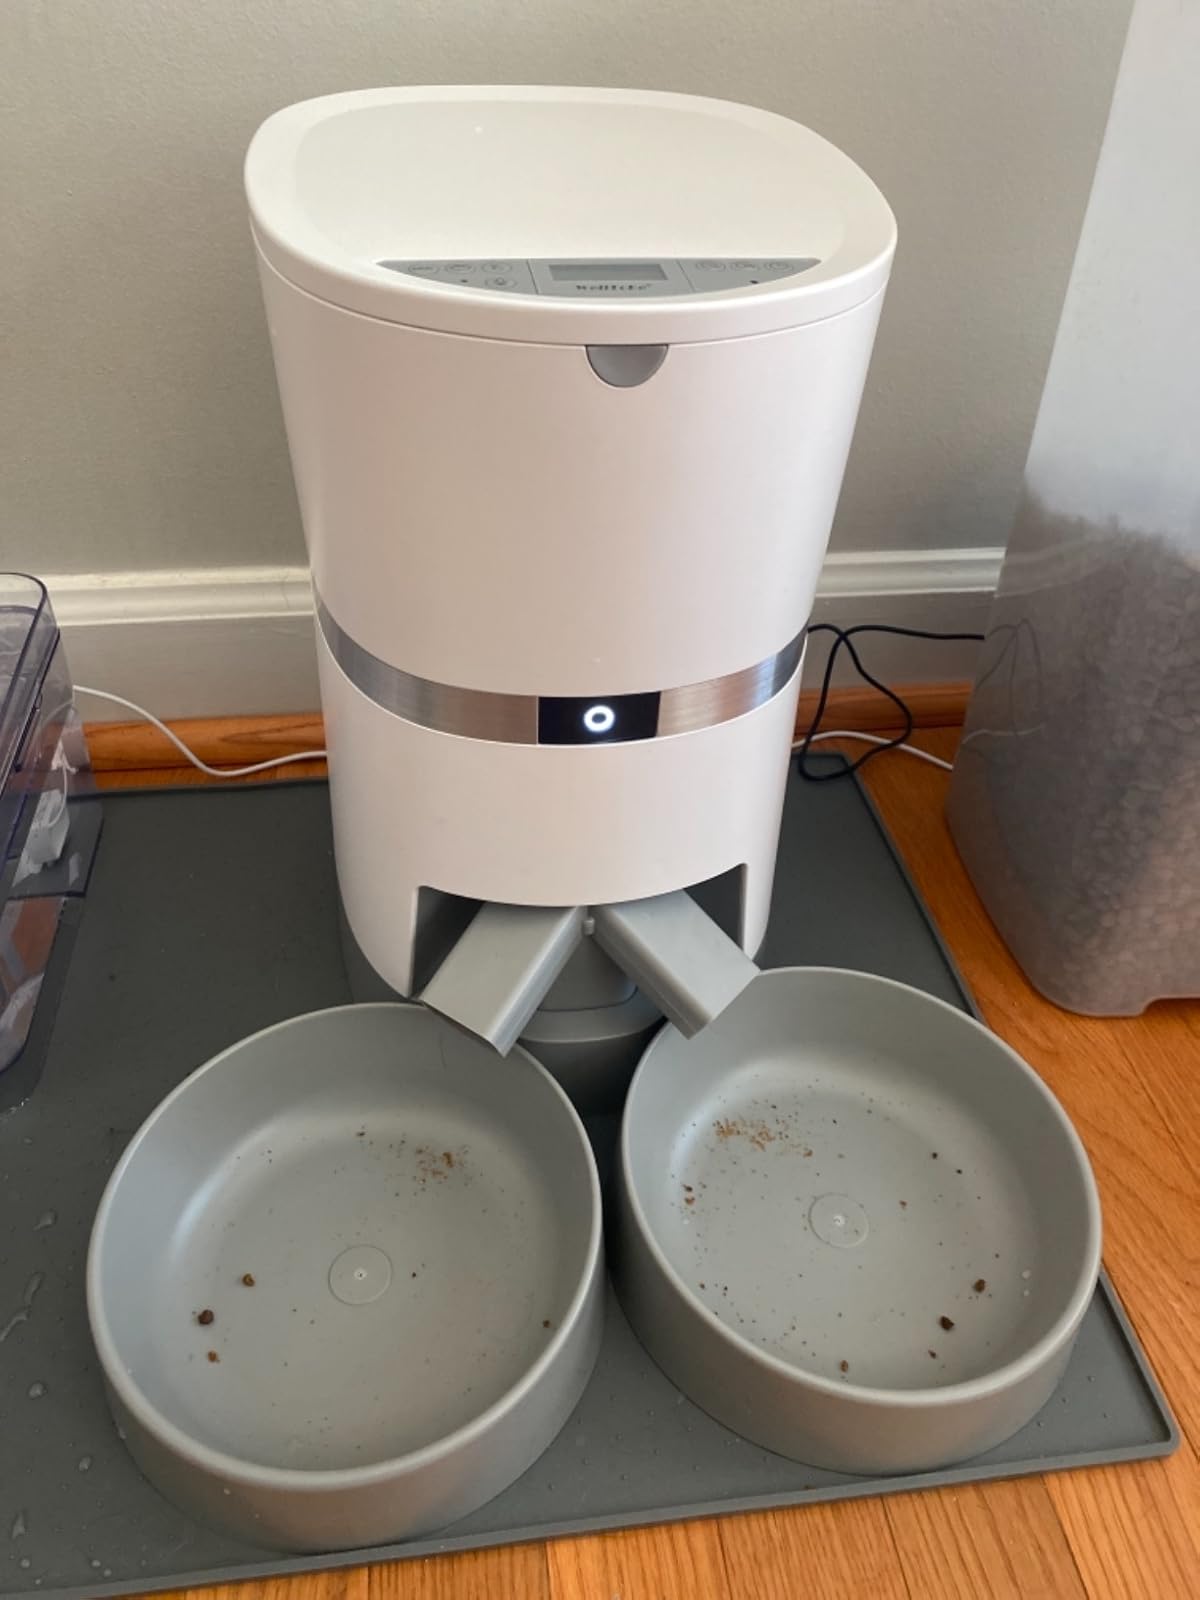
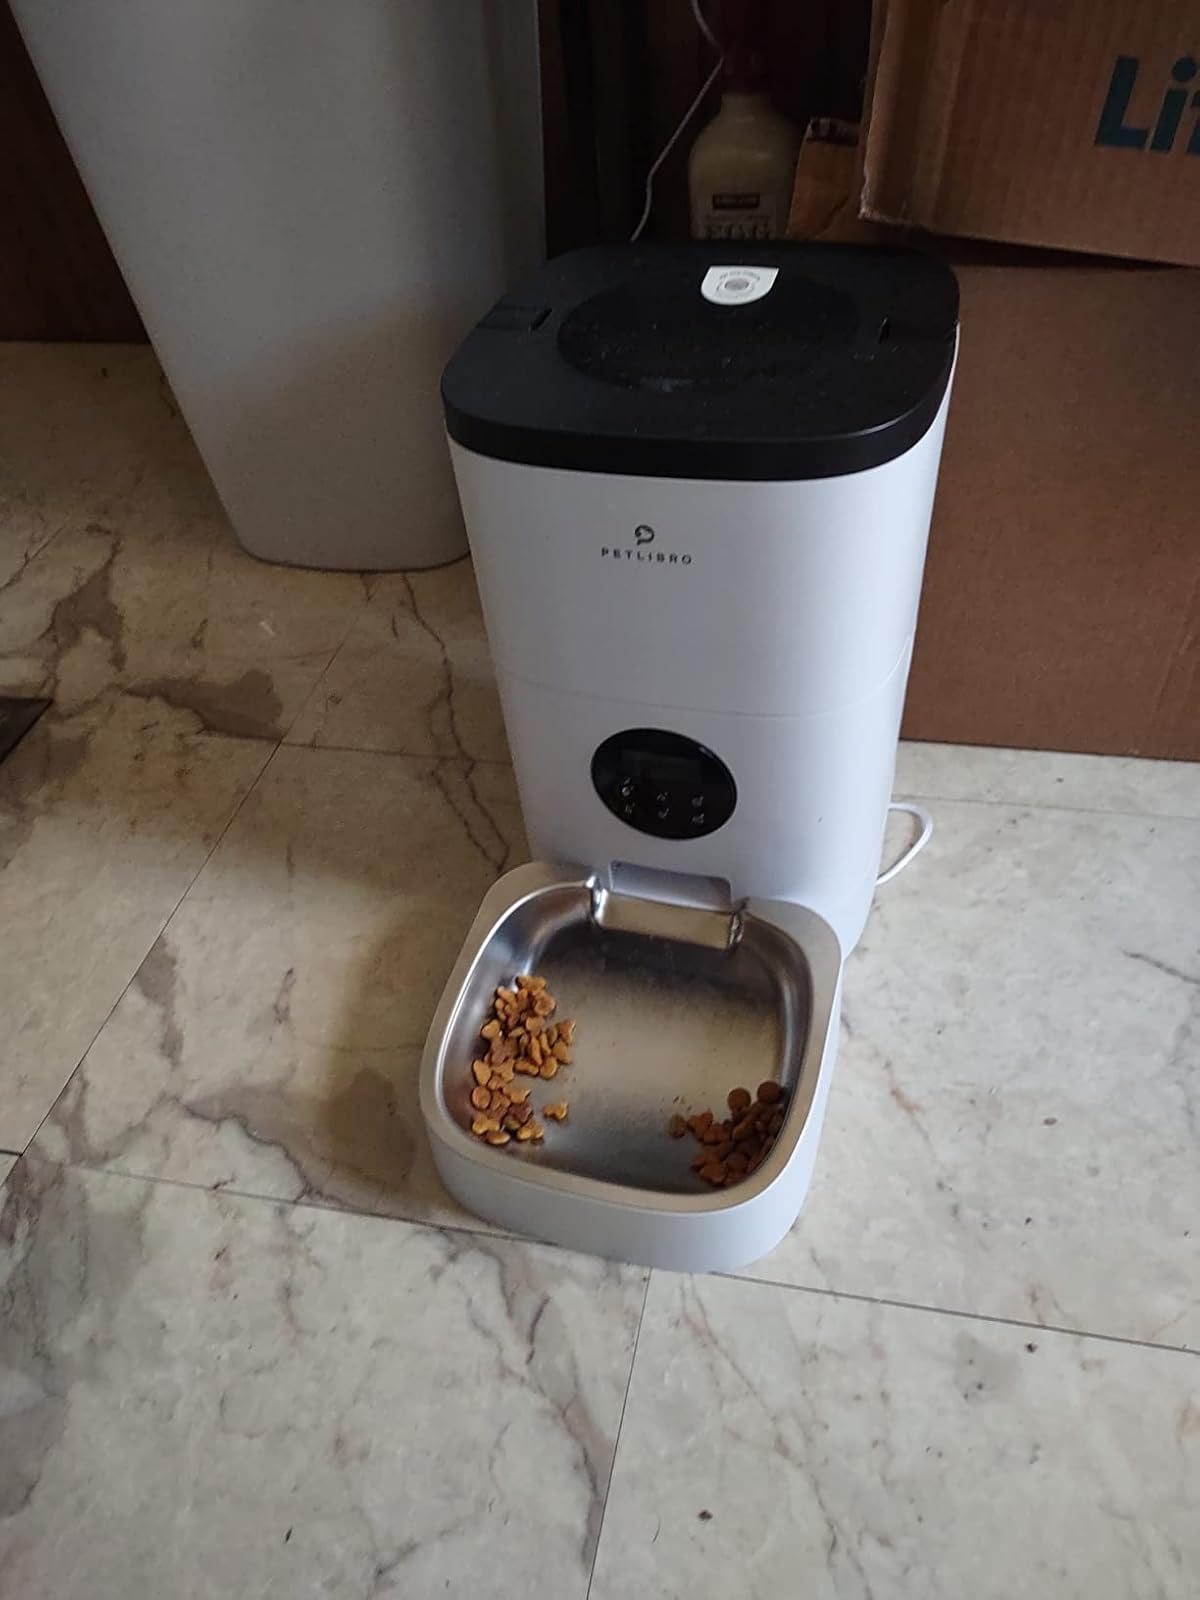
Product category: items_feeder
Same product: no